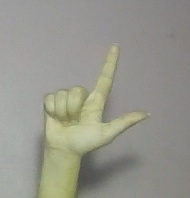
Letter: laam